Aviation archaeology

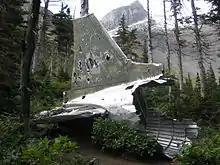
The remains of a Royal Canadian Air Force DC-3 Dakota crashed on 19 January 1946.

The activity dates to post-World War II Europe when, after the conflict, numerous aircraft wrecks studded the countryside. Many times, memorials to those involved in the crashes were put together by individuals, families, landholders, or communities.